Eric Archibald McNair

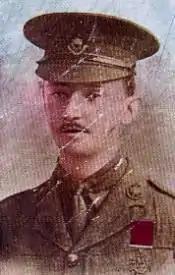

Eric Archibald McNair VC (16 June 1894 – 12 August 1918) was a British soldier. He was a recipient of the Victoria Cross, the highest and most prestigious award for gallantry in the face of the enemy that can be awarded to British and Commonwealth forces.